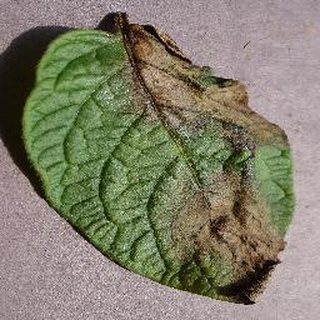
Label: potato_late_blight